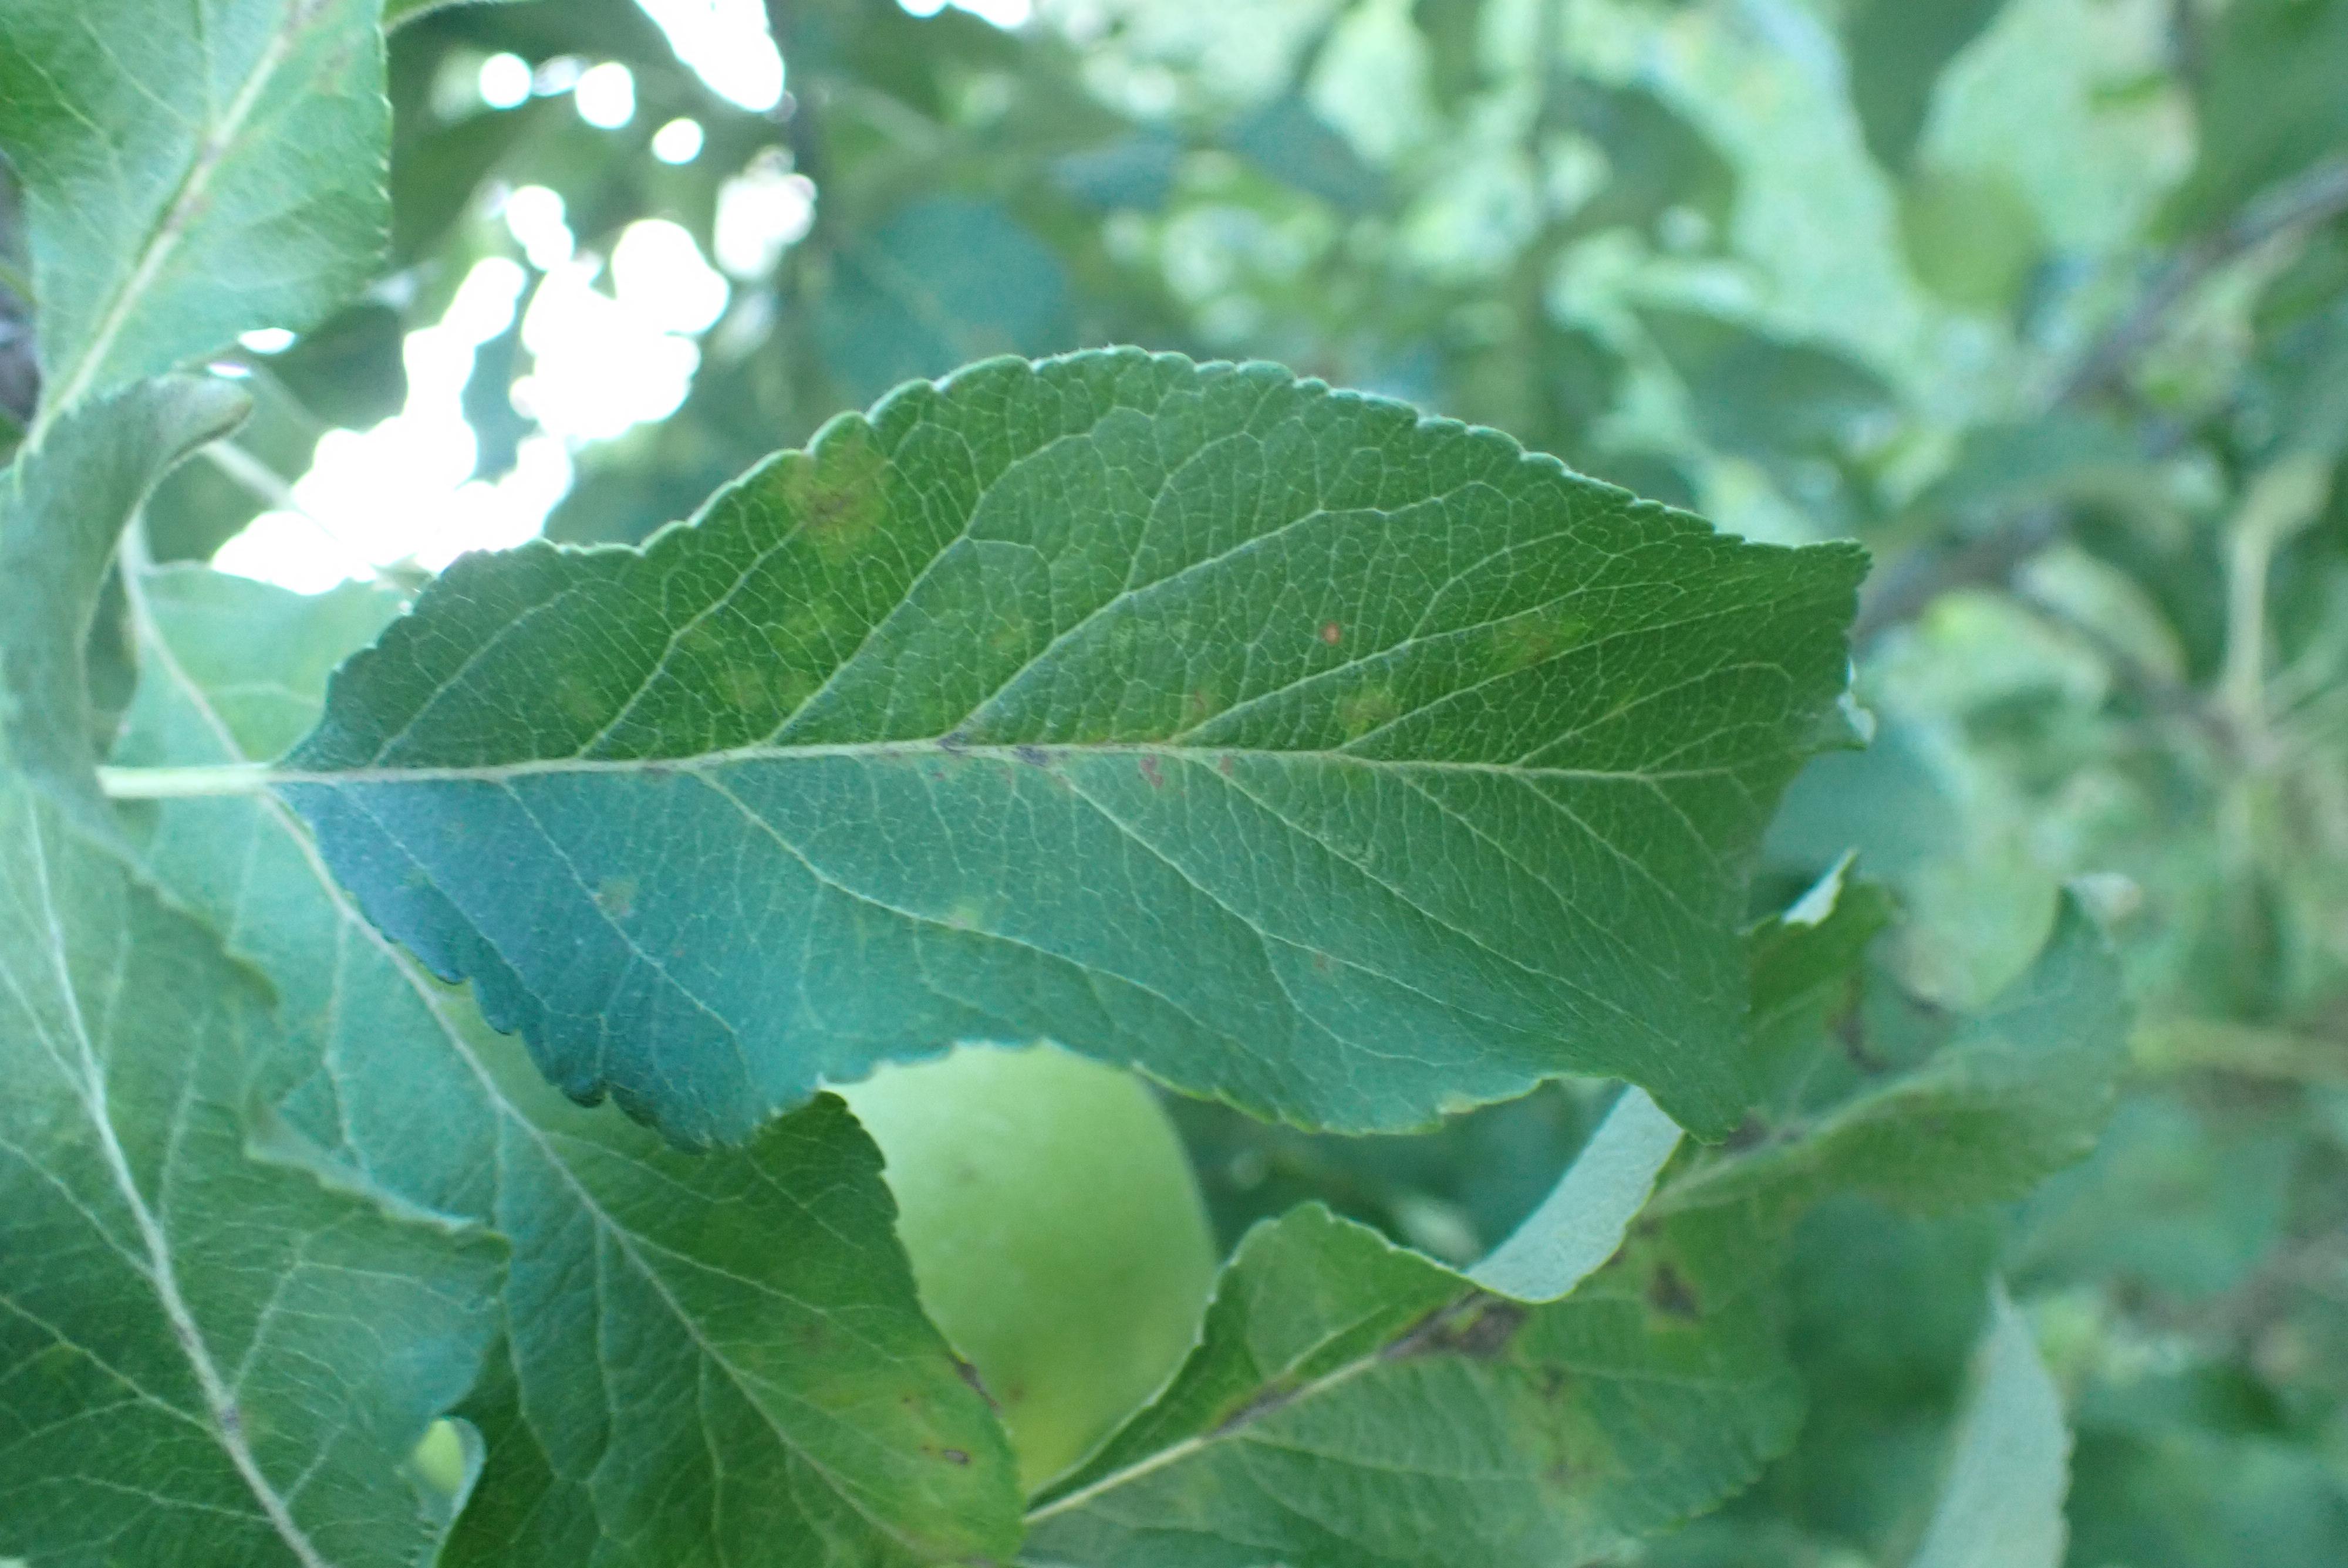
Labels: scab